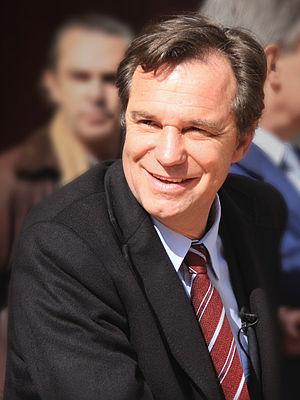
Renaud MUSELIER à la rencontre des marseillais en 2010
Les élections européennes de 2014 se sont déroulées du 22 au 25 mai selon les pays, et le dimanche 25 mai 2014 en France.
Le mercredi 6 mai 1959 est le 126ᵉ jour de l'année 1959.
Renaud Muselier, né le 6 mai 1959 à Marseille, est un homme politique français.
Les élections régionales ont eu lieu en Provence-Alpes-Côte d'Azur les 21 et le 28 mars 2004.